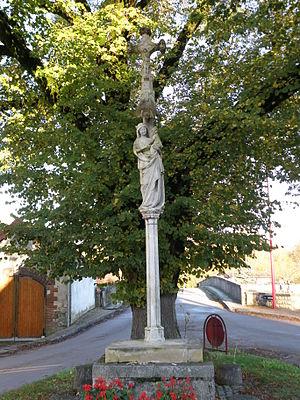
Croix de carrefour. 10260 Fouchères
Fouchères, est une commune française, située dans le département de l'Aube en région Grand Est. Elle est traversée par la Seine.
Cet article recense les monuments historiques français classés en 1897.
La croix de carrefour de Fouchères est une croix située à Fouchères, en France.